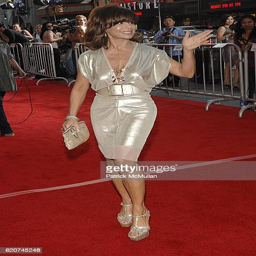
pop artist attends the world premiere